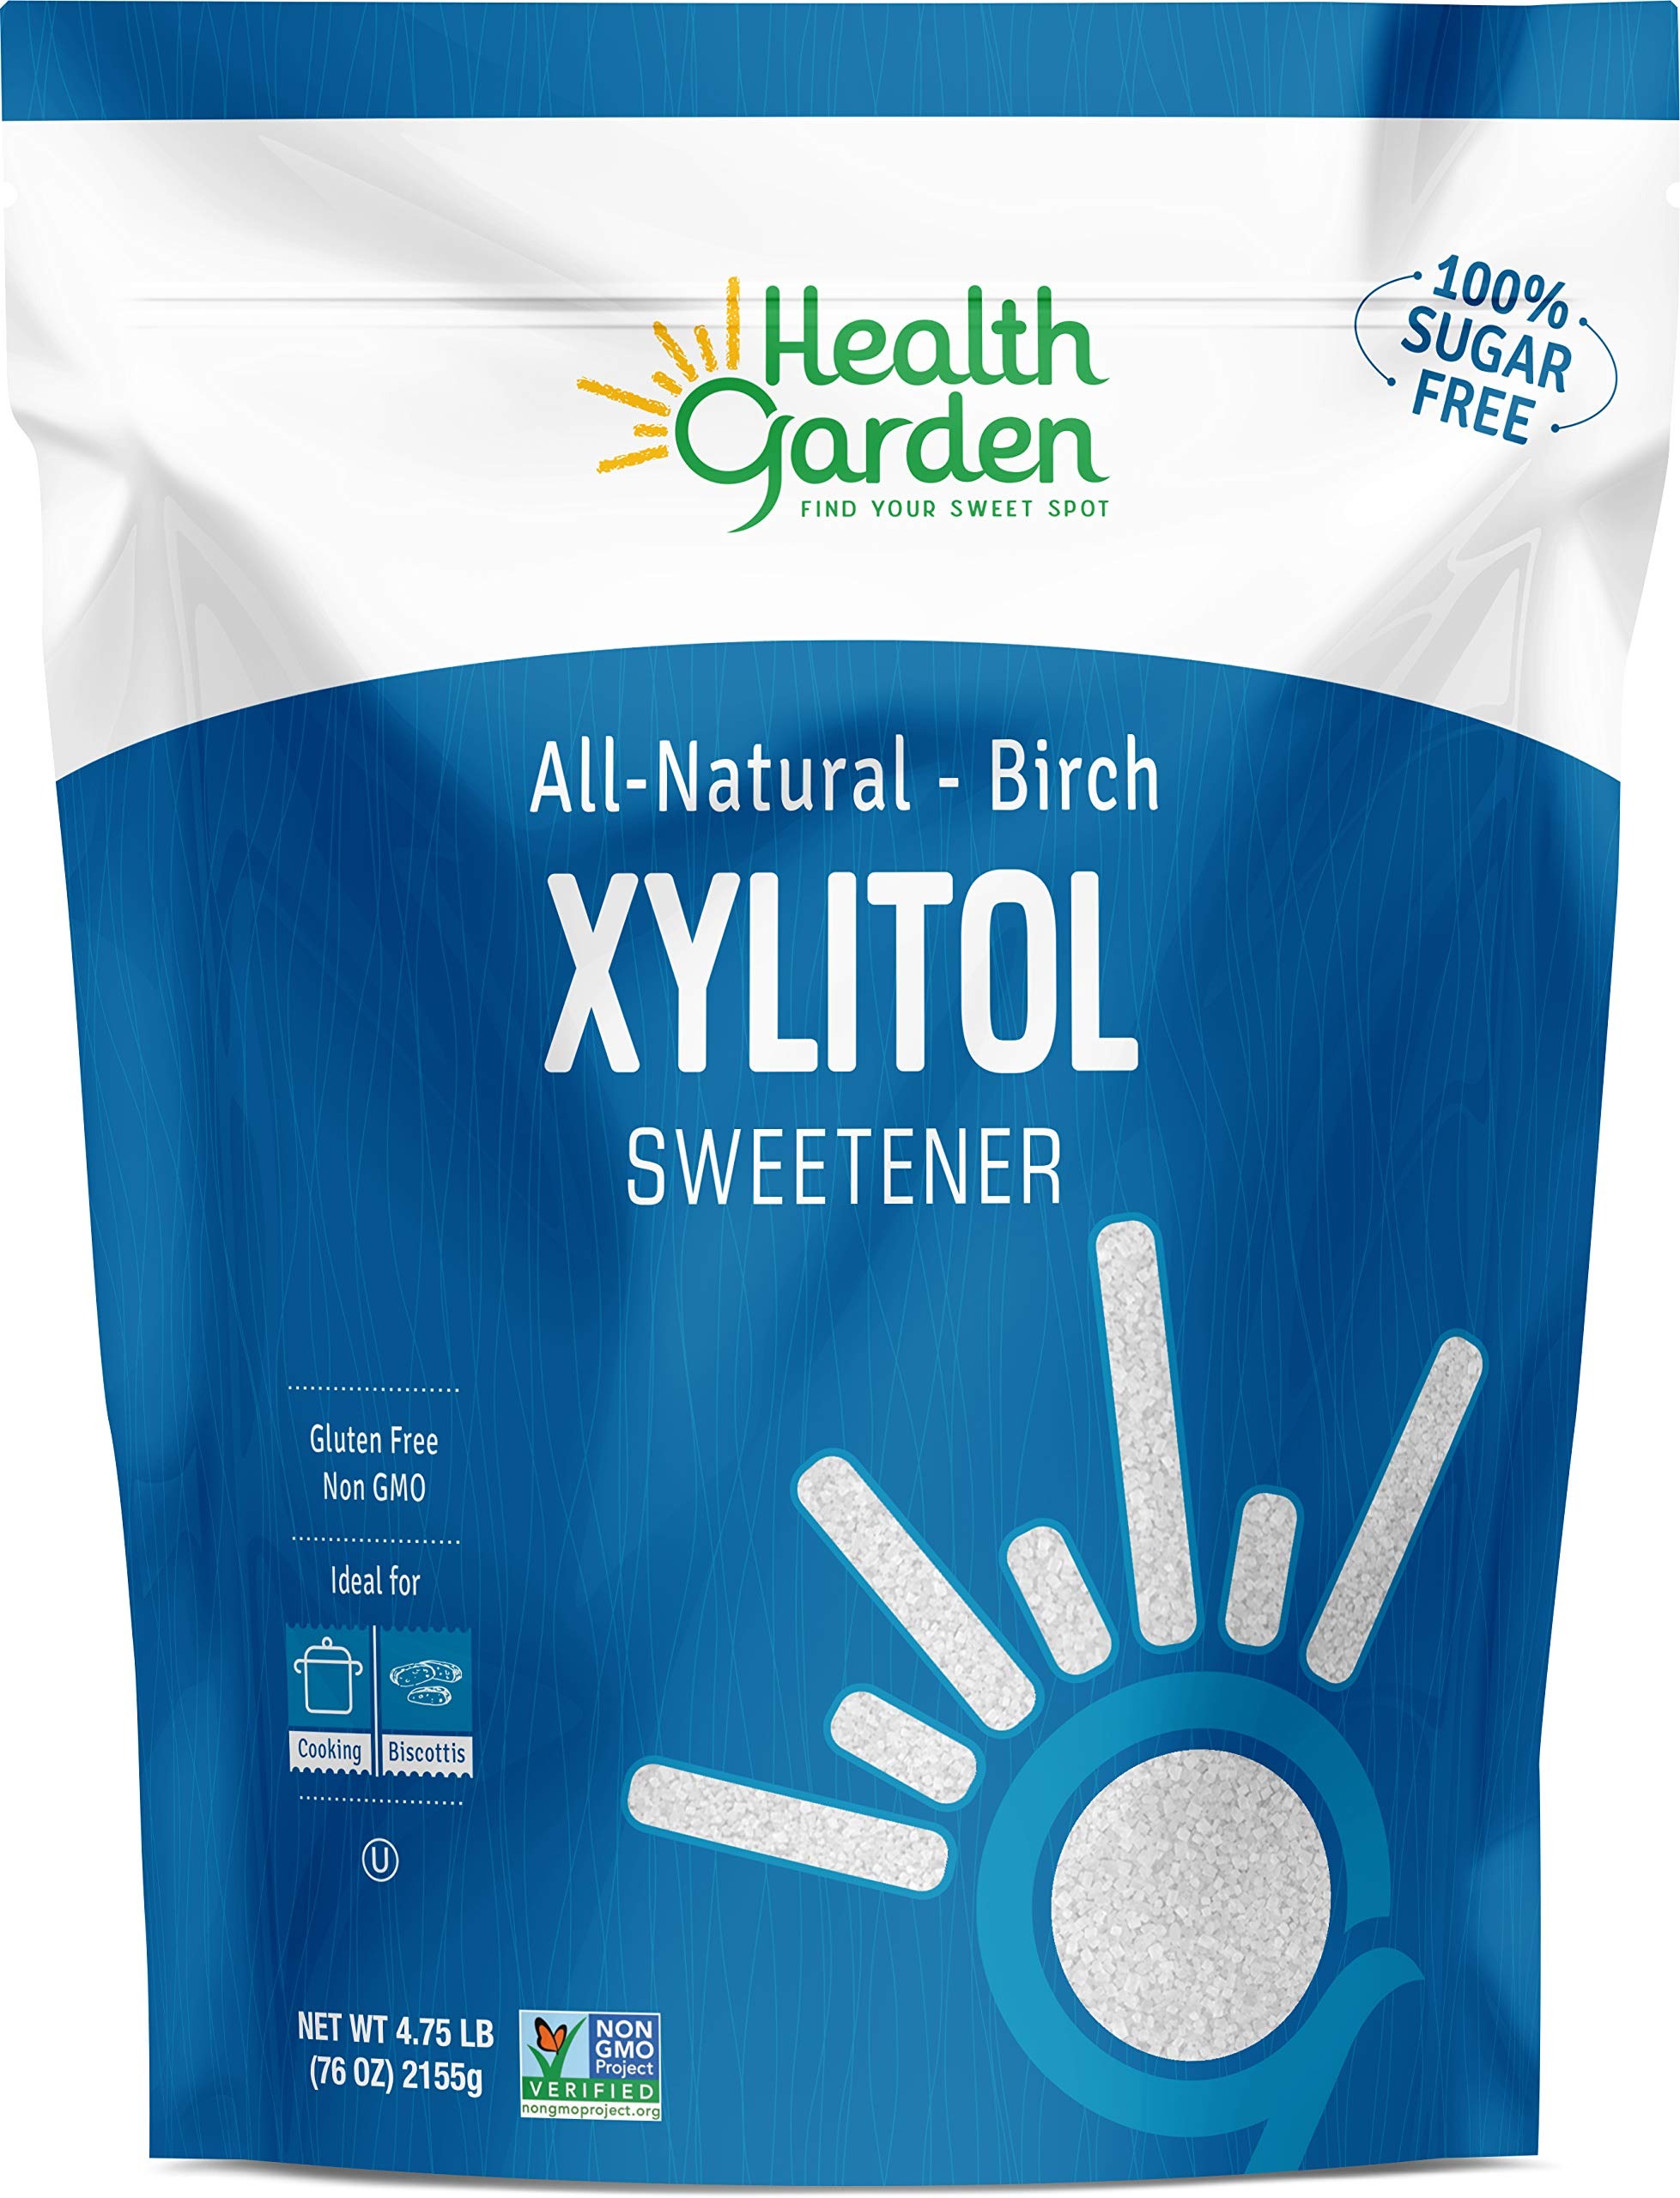
Item Name: Health Garden Birch Xylitol Sweetener - 4.75 LB Resealable Bag - Pure Birch Xylitol - Non GMO, Kosher, and Made in the U.S.A. - Ideal Powdered Sugar Substitute - Non-GMO Sugar Alternative
Bullet Point 1: 100% Birch-Derived Sweetener – Enjoy Health Garden Xylitol made exclusively from birch, offering a natural sugar alternative that measures cup-for-cup like sugar. Perfect for beverages, baking, and everyday sweetness needs.
Bullet Point 2: Proudly Made in the USA – Trust in the quality and safety of a product crafted in the USA. Health Garden Xylitol is manufactured under strict standards to ensure a premium, natural sweetener for your family.
Bullet Point 3: Zero Net Carbs, Zero Glycemic Impact: With no glycemic index and zero net carbs, Health Garden Xylitol is ideal for keto and diabetic-friendly lifestyles, letting you enjoy sweetness guilt-free.
Bullet Point 4: All-Natural, Non-GMO, Gluten-Free – Crafted with pure ingredients, our xylitol is gluten-free, kosher, and made without any GMOs or artificial additives. Enjoy a cleaner, healthier sugar substitute.
Bullet Point 5: Resealable Bag for Freshness: Keep your xylitol fresh and ready to use with a convenient resealable bag. Perfect for baking, beverages, or everyday sweetening needs, it ensures easy storage and lasting quality.
Value: 76.0
Unit: Ounce

Price: 22.88